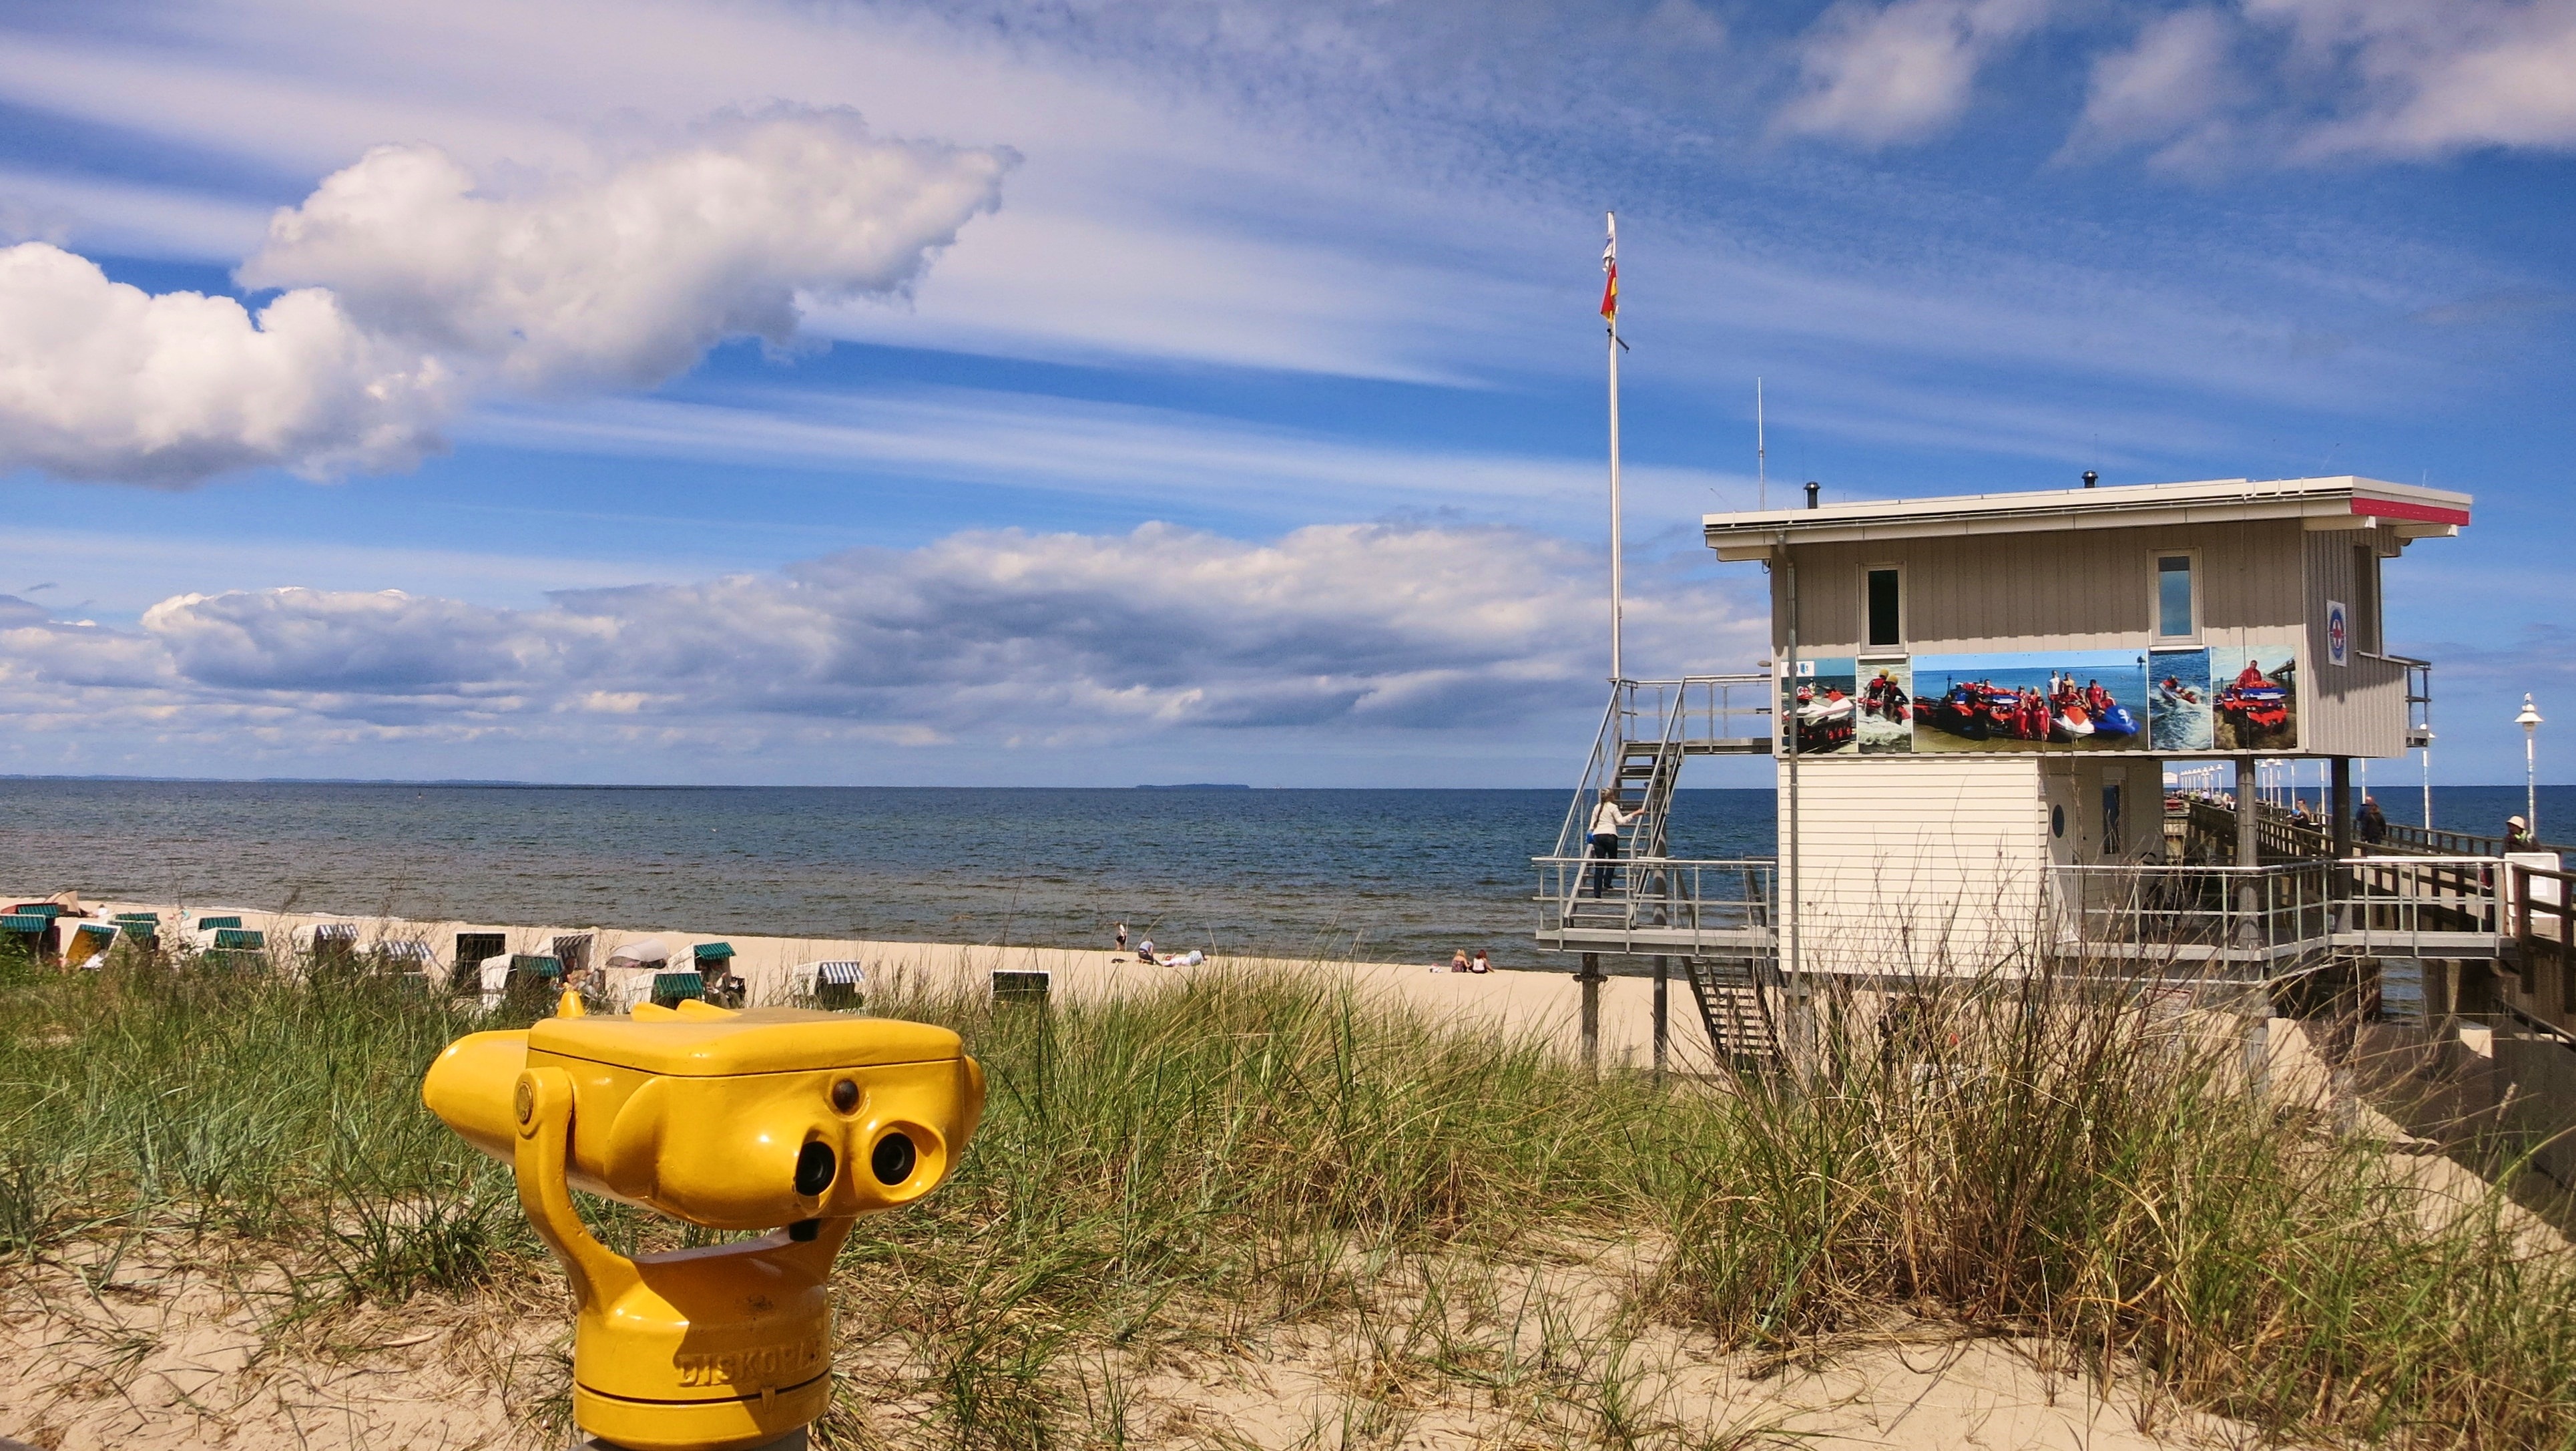
beach, sea, coast, sand, ocean, sky, shore, vacation, vehicle, holiday, bay, blue, clouds, usedom, zinnowitz, seaside resort